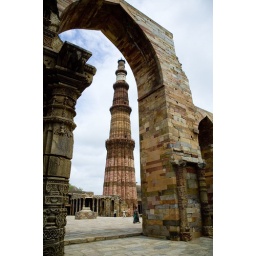
Qutab Minar was built in 1199 and is the highest stone tower in India.